Antique (province)

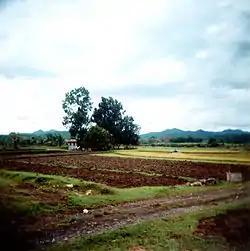
A sugarcane field in Sibalom

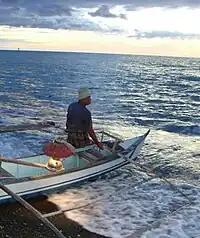
Fisherman in Bugasong

San Jose de Buenavista serves as the provincial capital, the center of commerce and trade, and the seat of the provincial government and national government agencies.